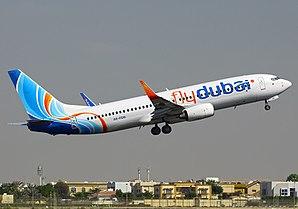
Le Vol Flydubai 981 assuré par un Boeing 737-800 NG entre Dubaï et Rostov-sur-le-Don en Russie s'est écrasé le 19 mars 2016 à 0 h 42 UTC du matin lors d'une deuxième tentative d'approche par mauvais temps. L'avion a été détruit et les 55 passagers et 7 membres d'équipage ont été tués. Il n'y a aucun survivant.